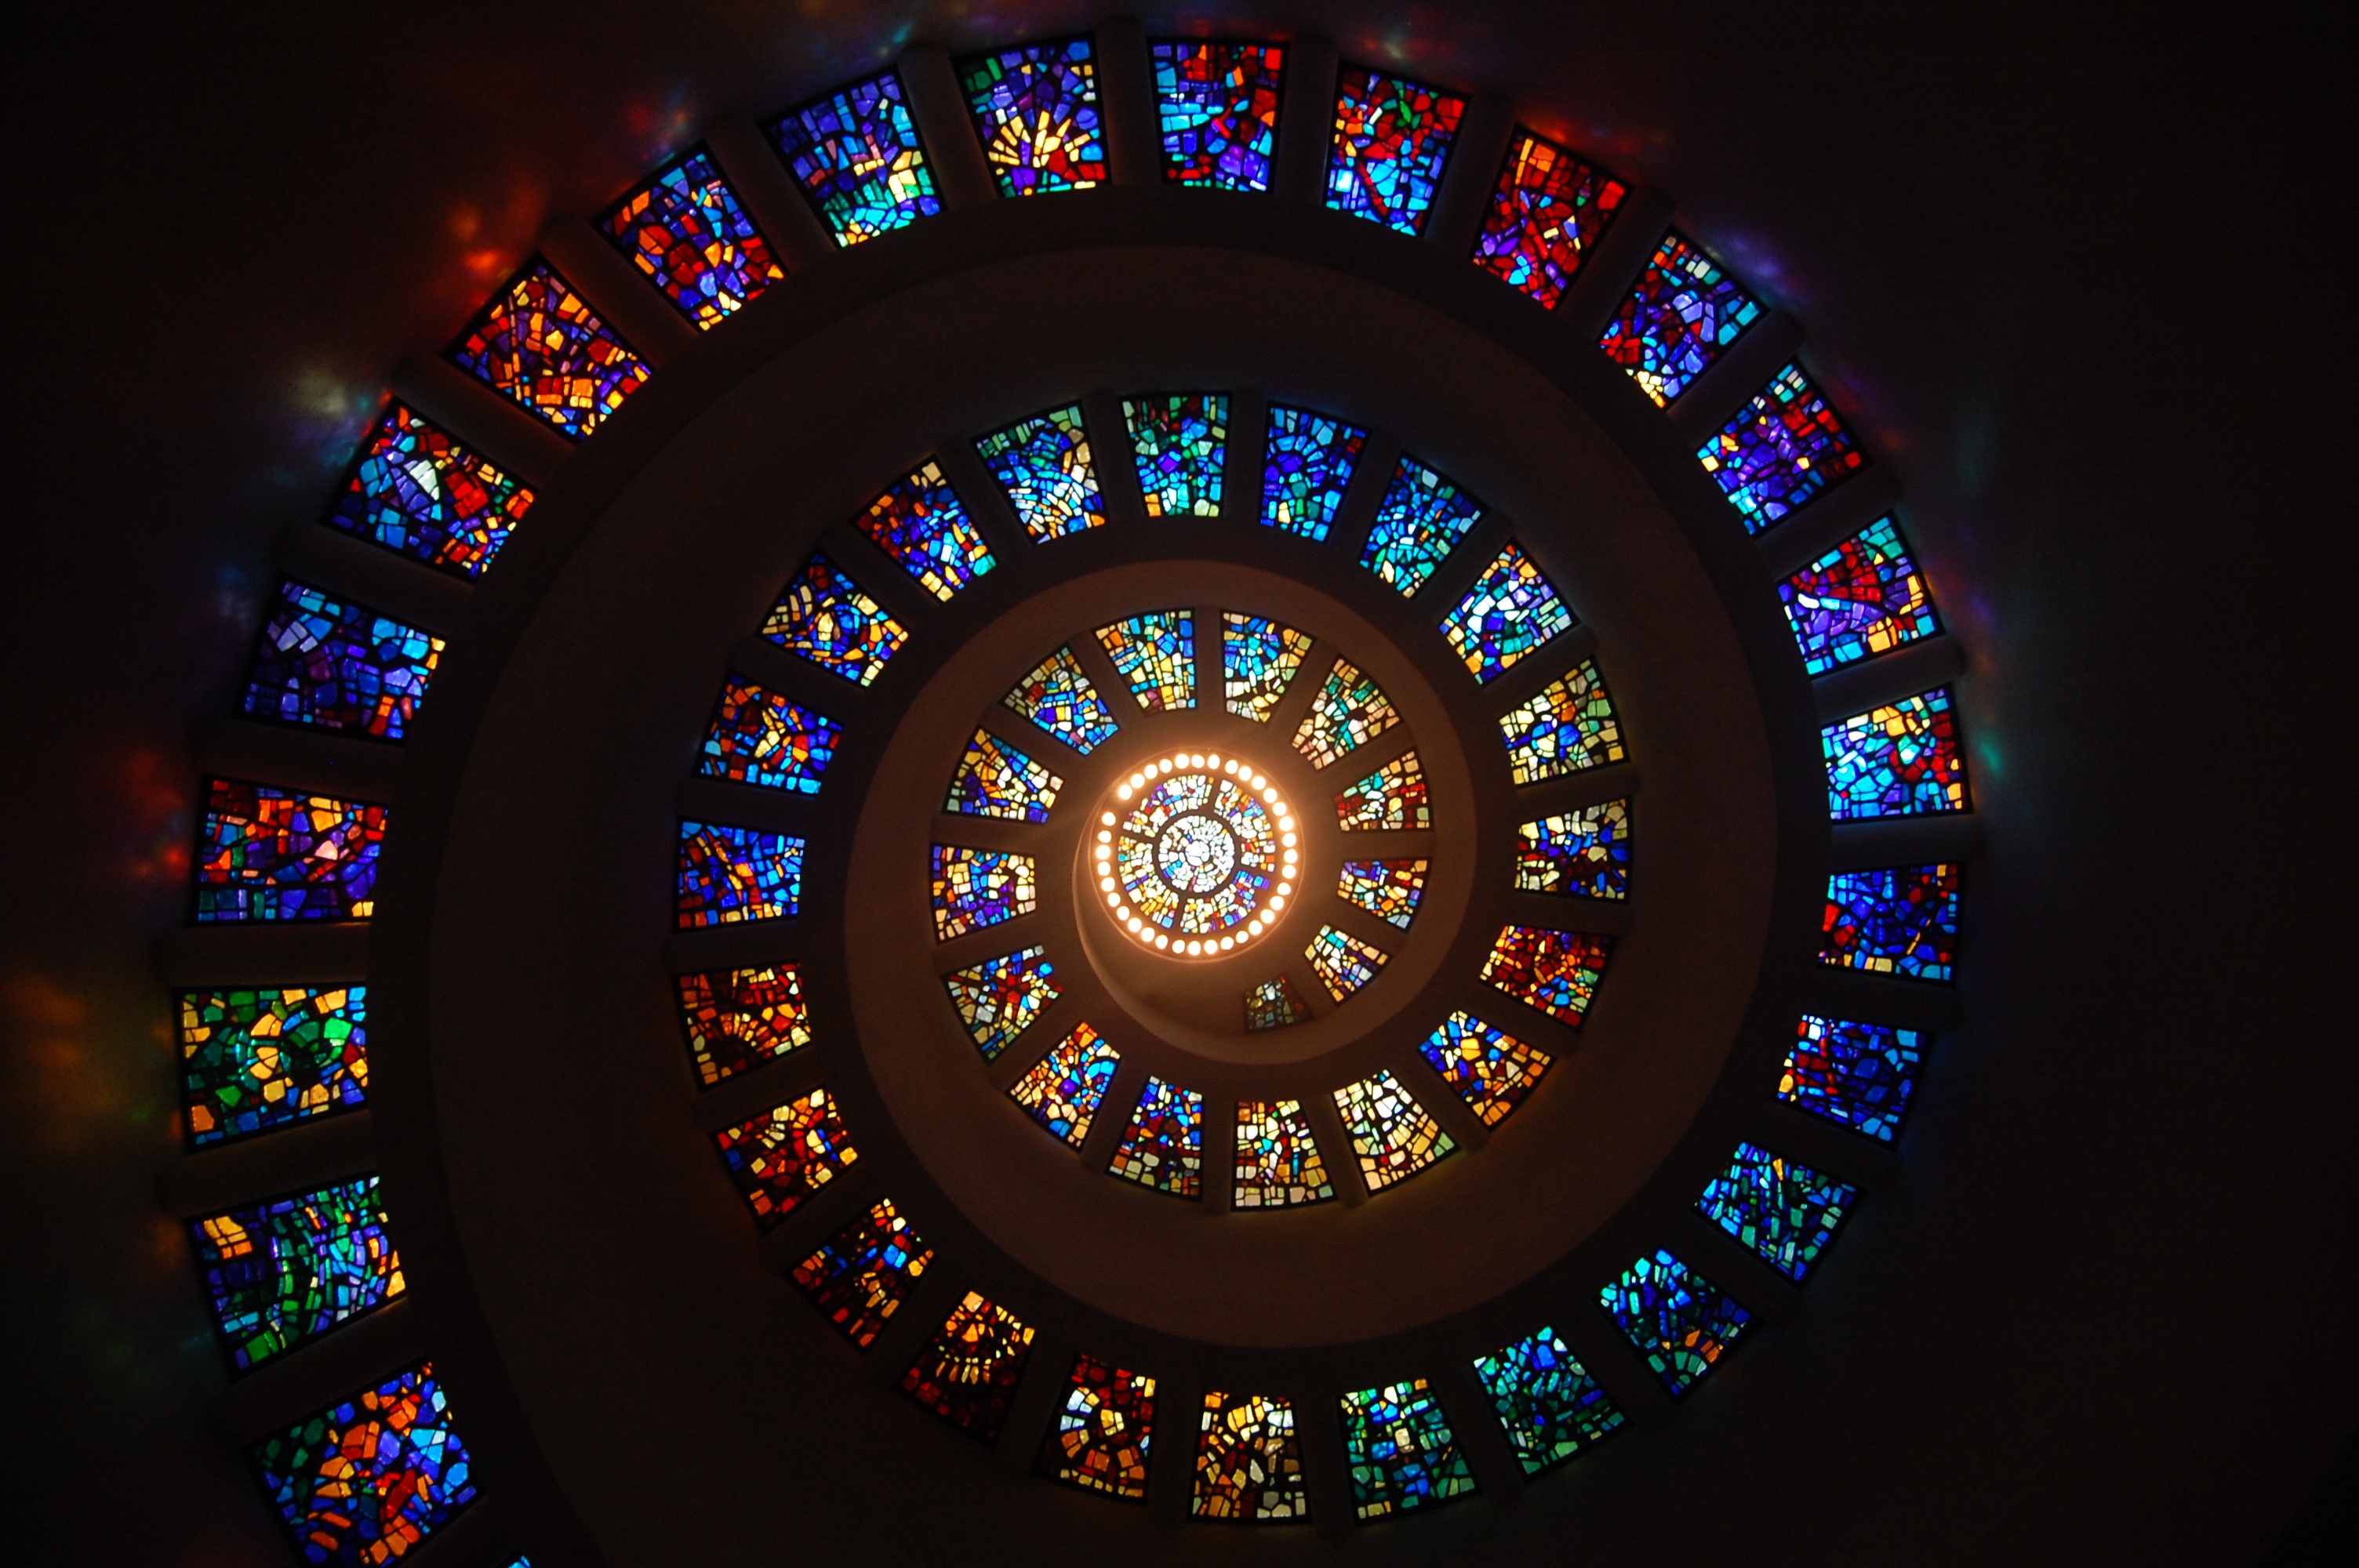
light, round, spiral, window, glass, pattern, color, religion, blue, chapel, colorful, material, stained glass, circle, spiritual, rainbow, meditation, contemplative, symmetry, vibrant, stained glass window